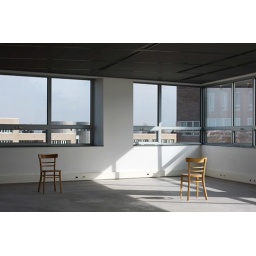
2 chairs in an office building